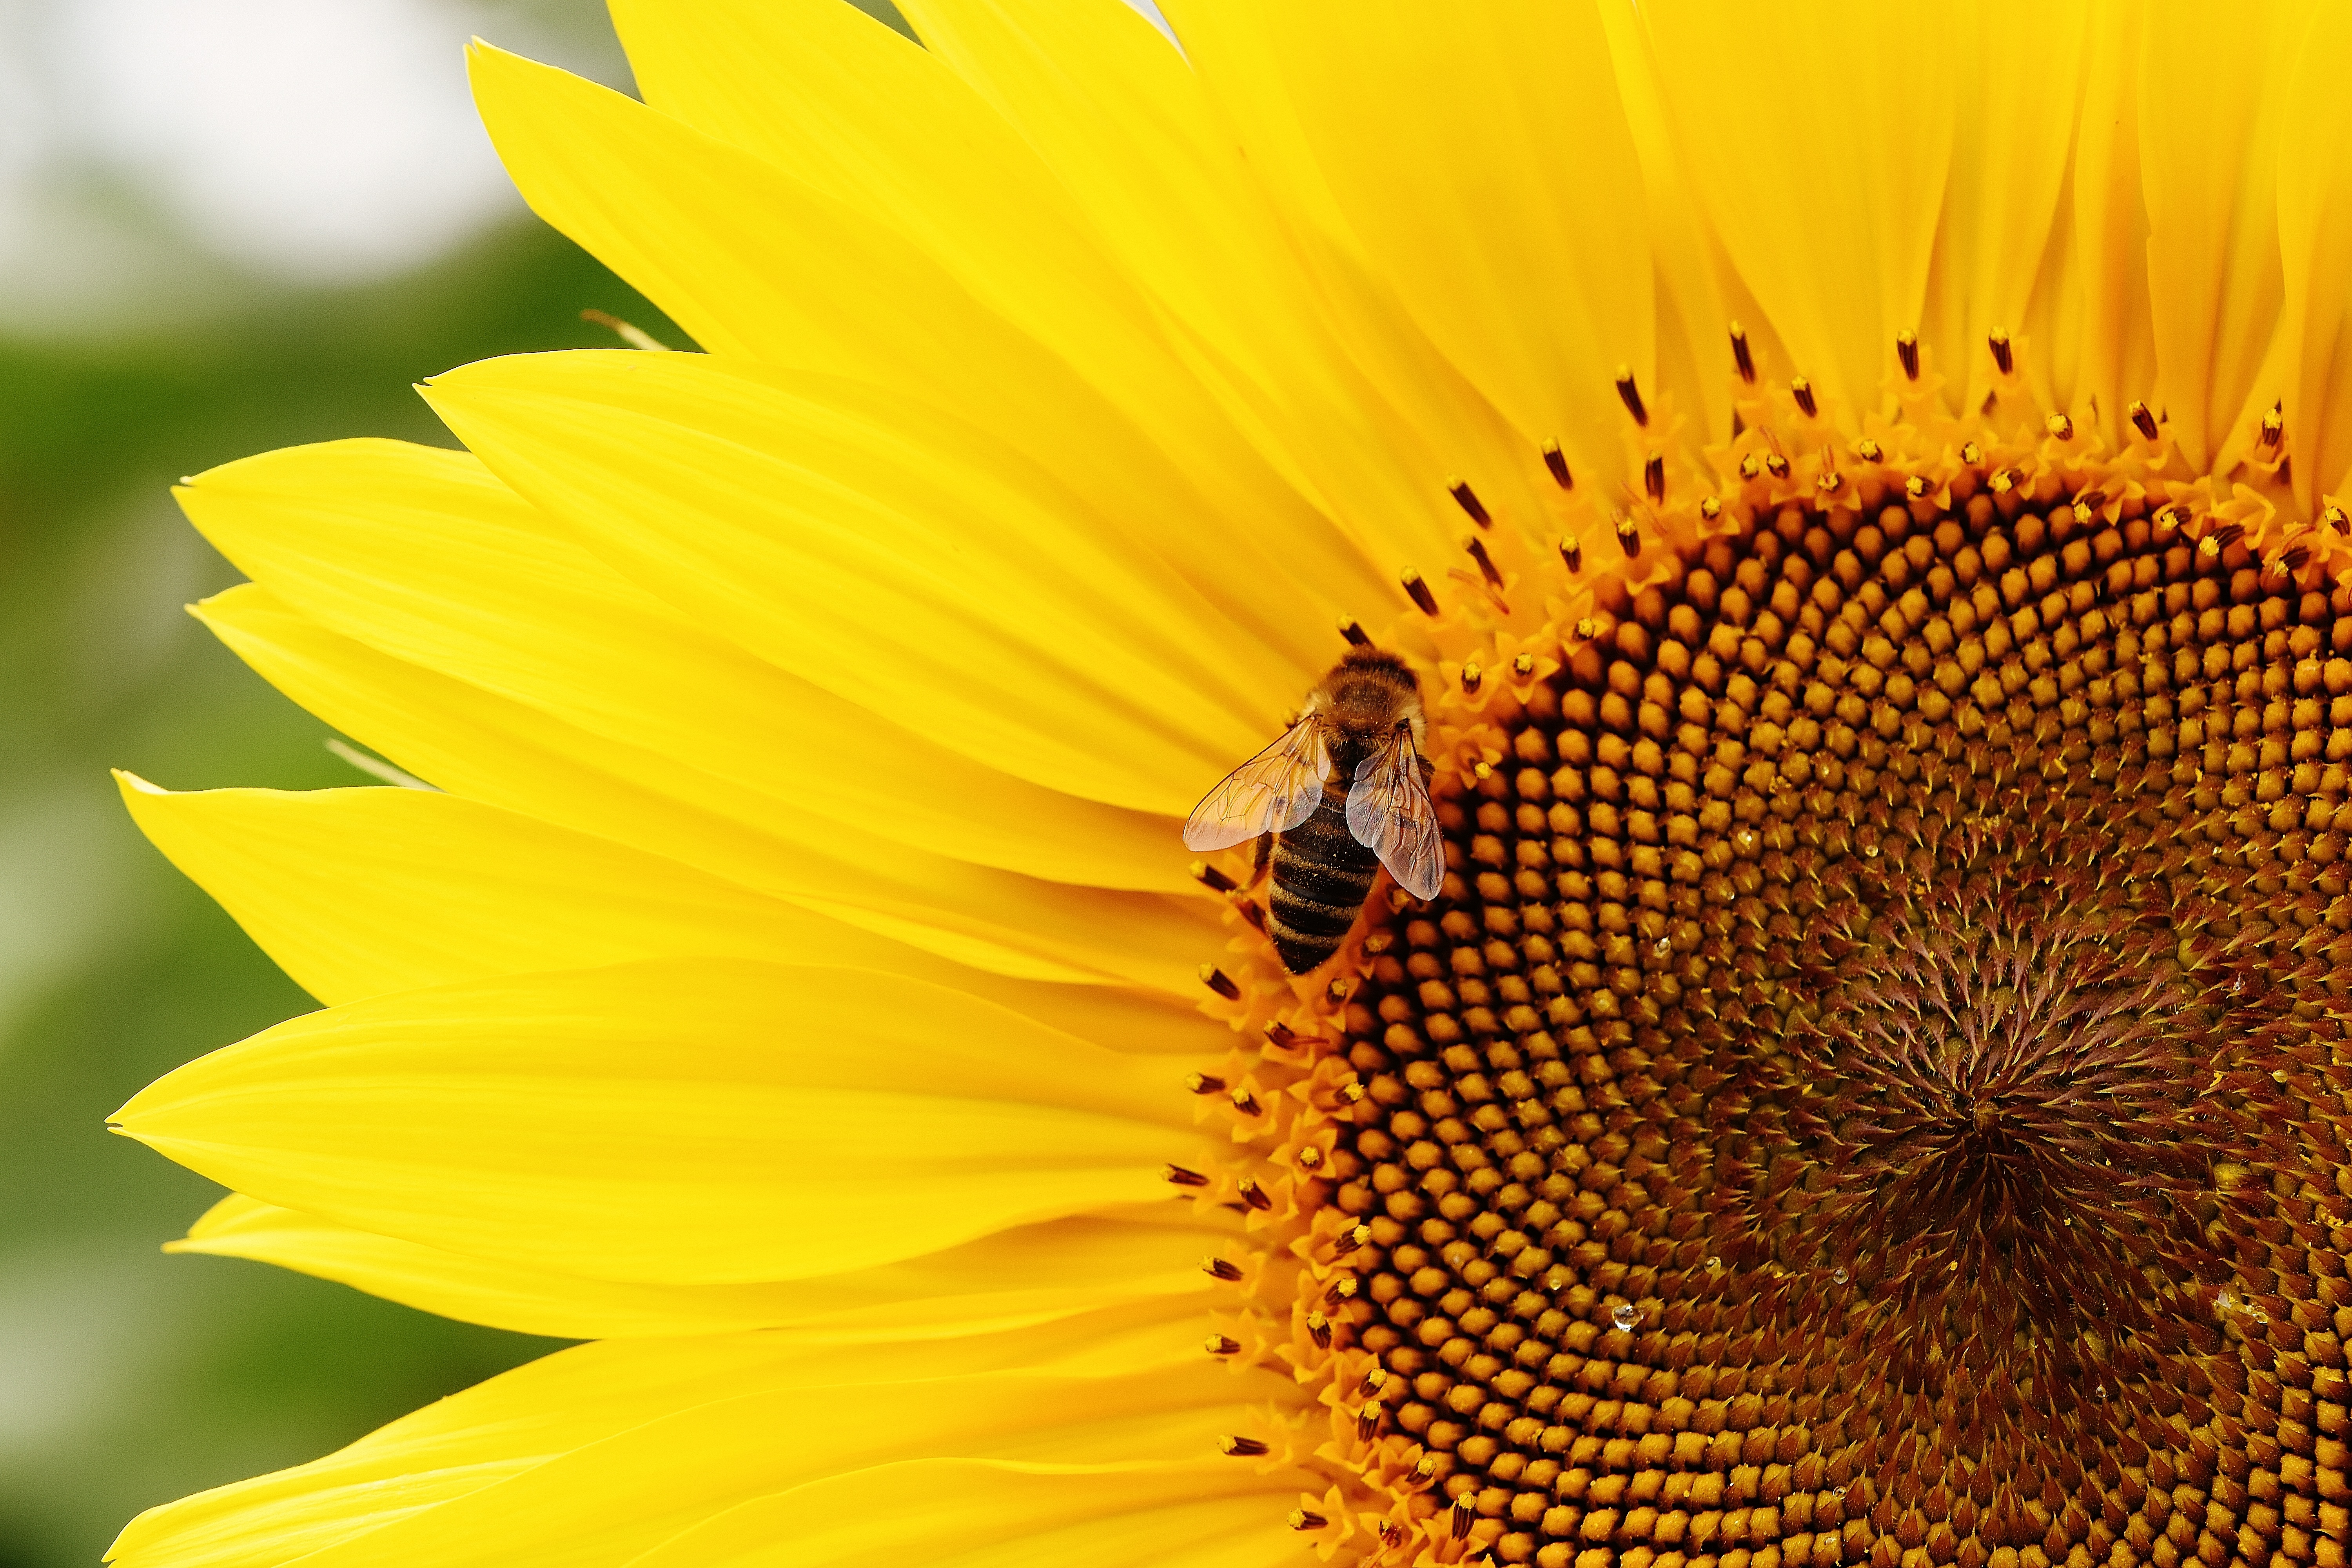
nature, blossom, plant, sun, field, photography, flower, petal, bloom, summer, pollen, pollination, insect, macro, botany, yellow, garden, close, flora, sunflower, close up, seeds, sunny, helianthus, sun flower, nectar, bees, macro photography, flowering plant, daisy family, helianthus annuus, sunflower seed, plant stem, land plant